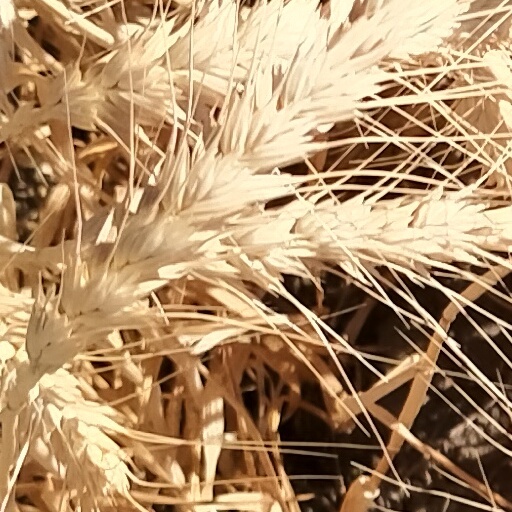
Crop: wheat